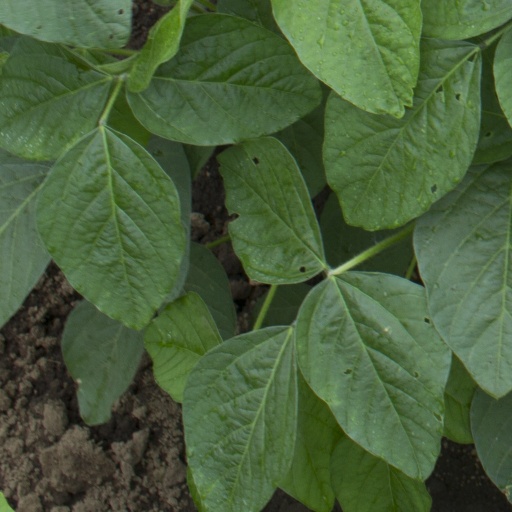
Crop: soybean